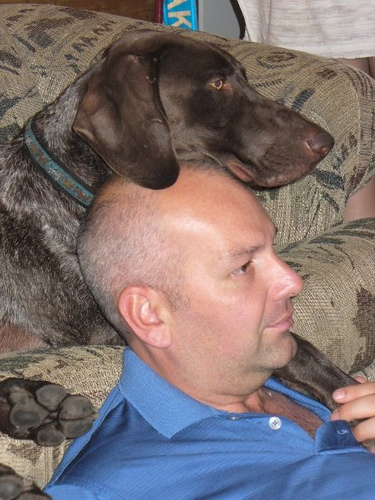
Animal: dog
Breed: german shorthaired